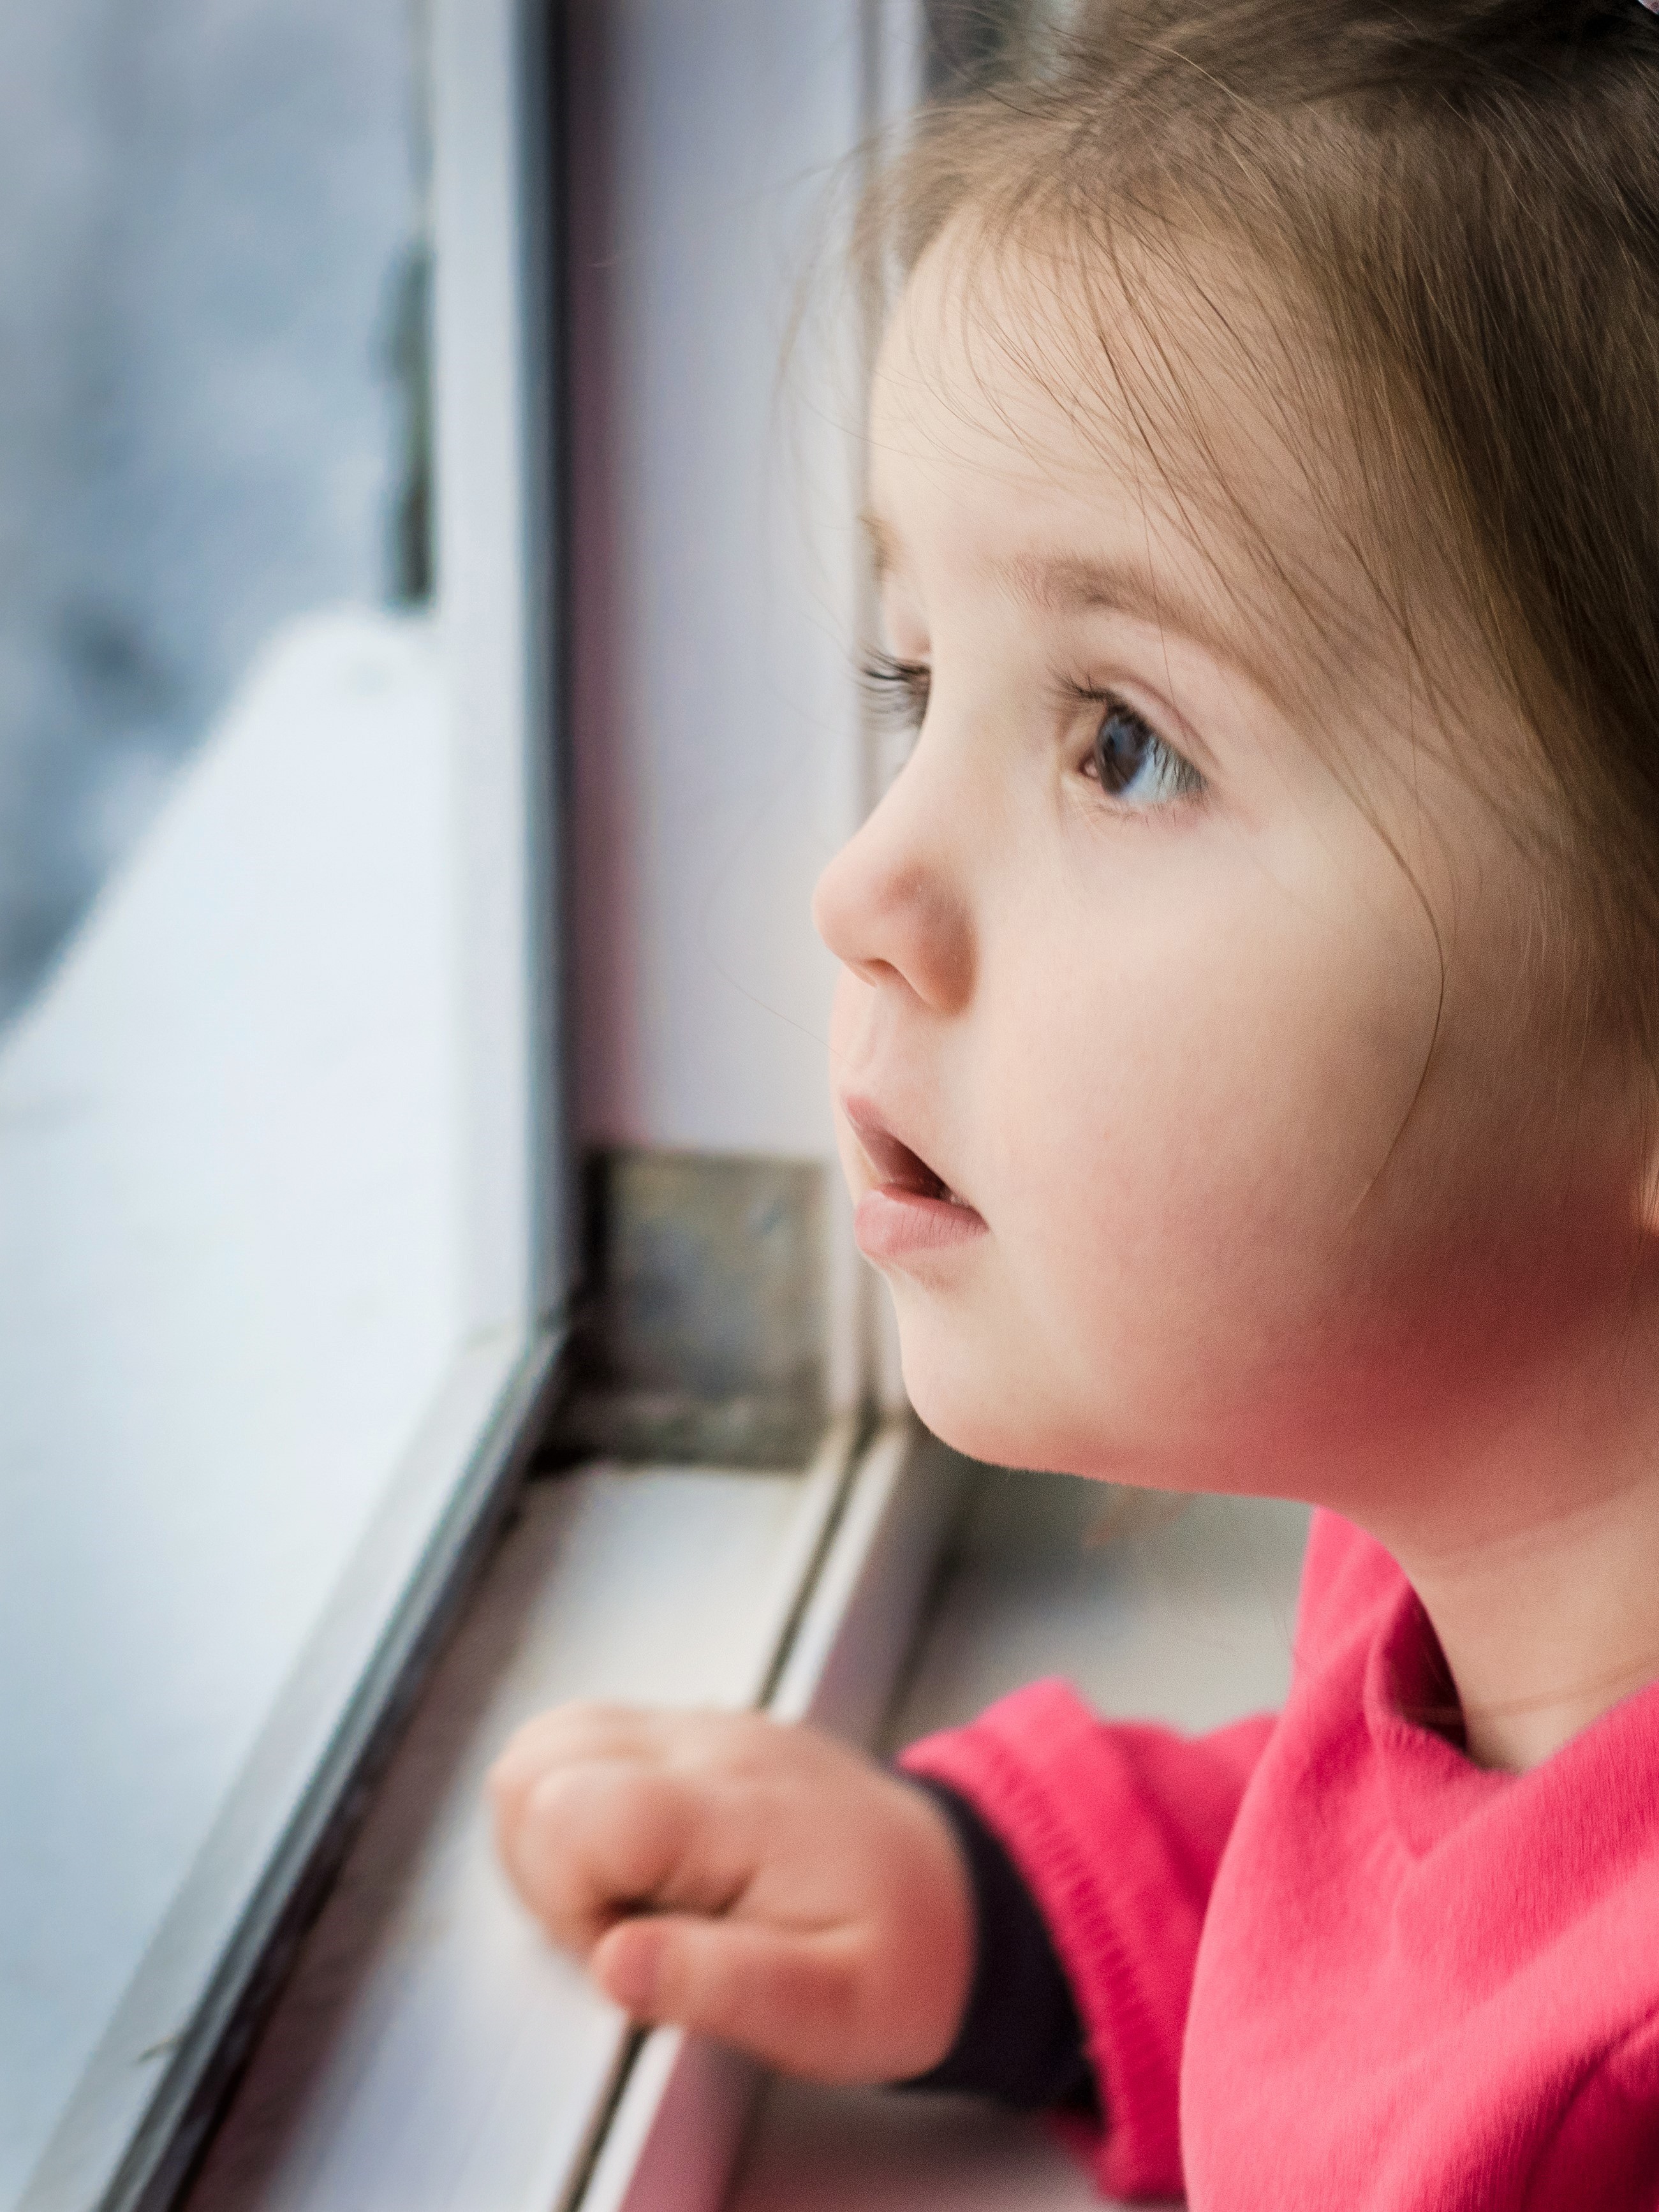
hand, person, girl, window, kid, looking, portrait, model, child, lip, close up, human body, face, nose, infant, toddler, eye, head, skin, beauty, blond, organ, portrait photography, human positions